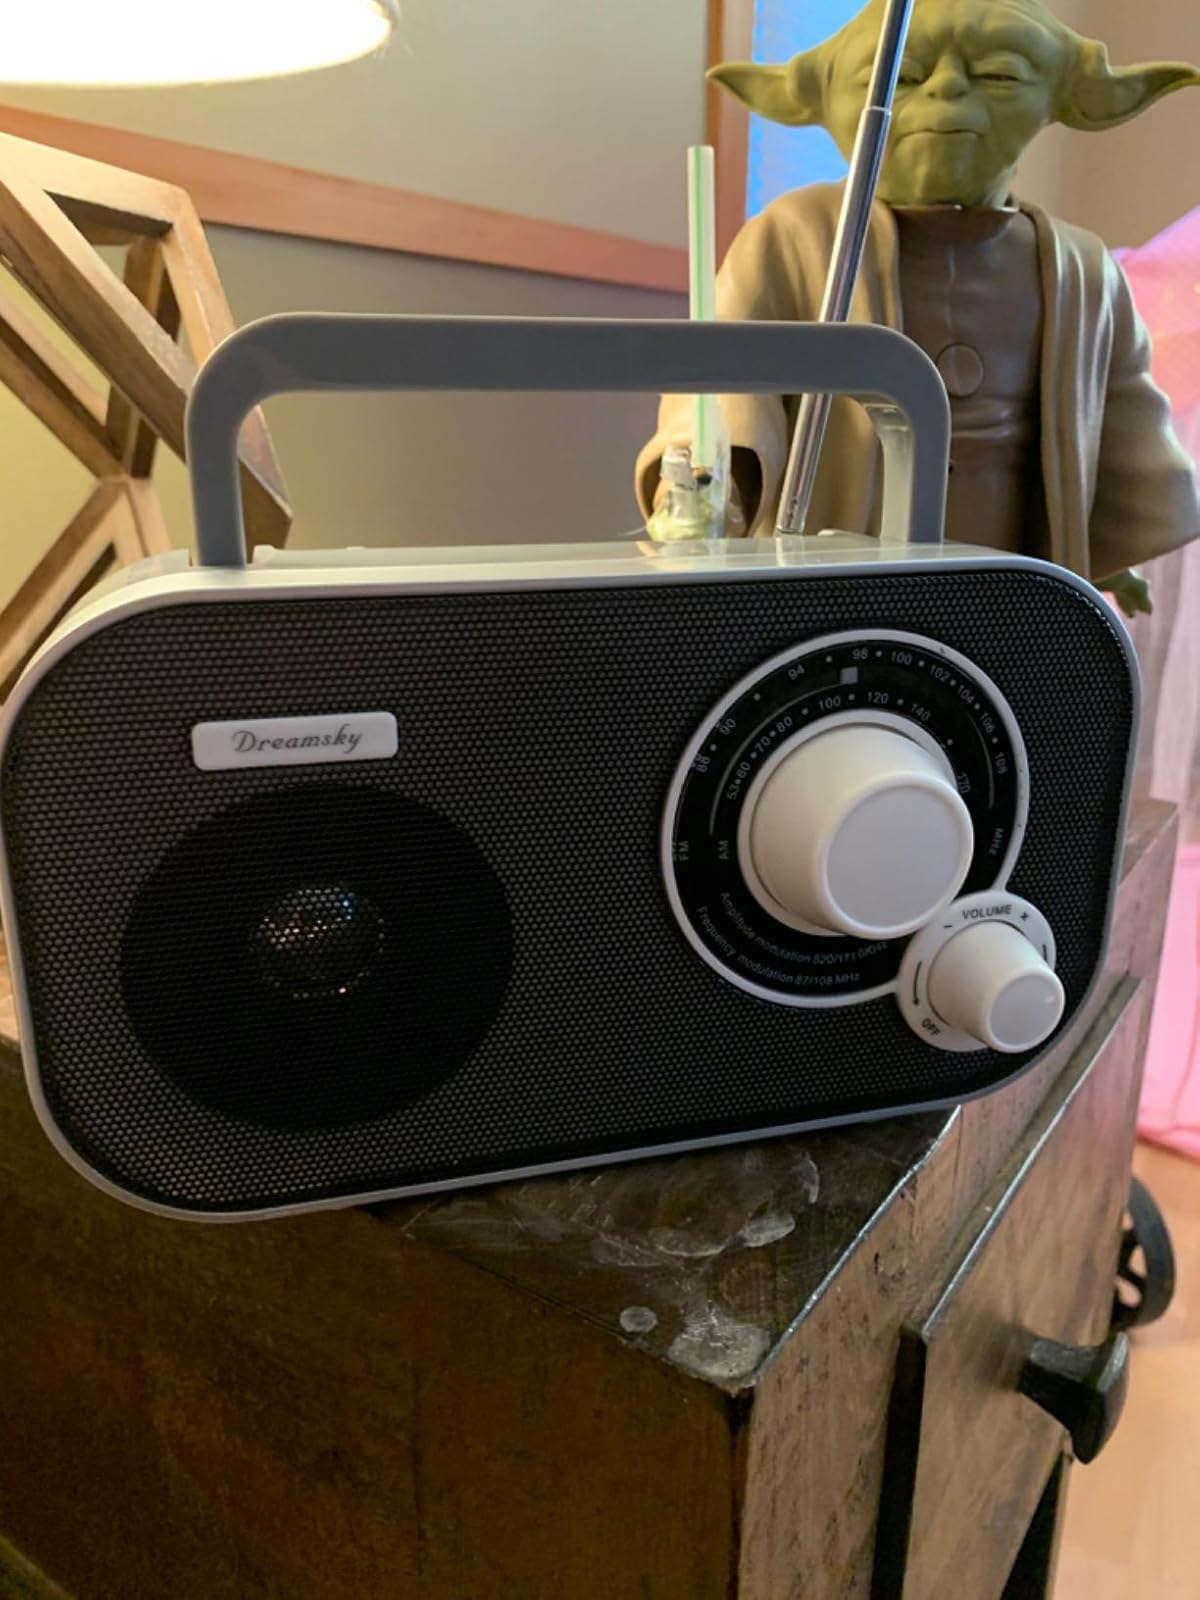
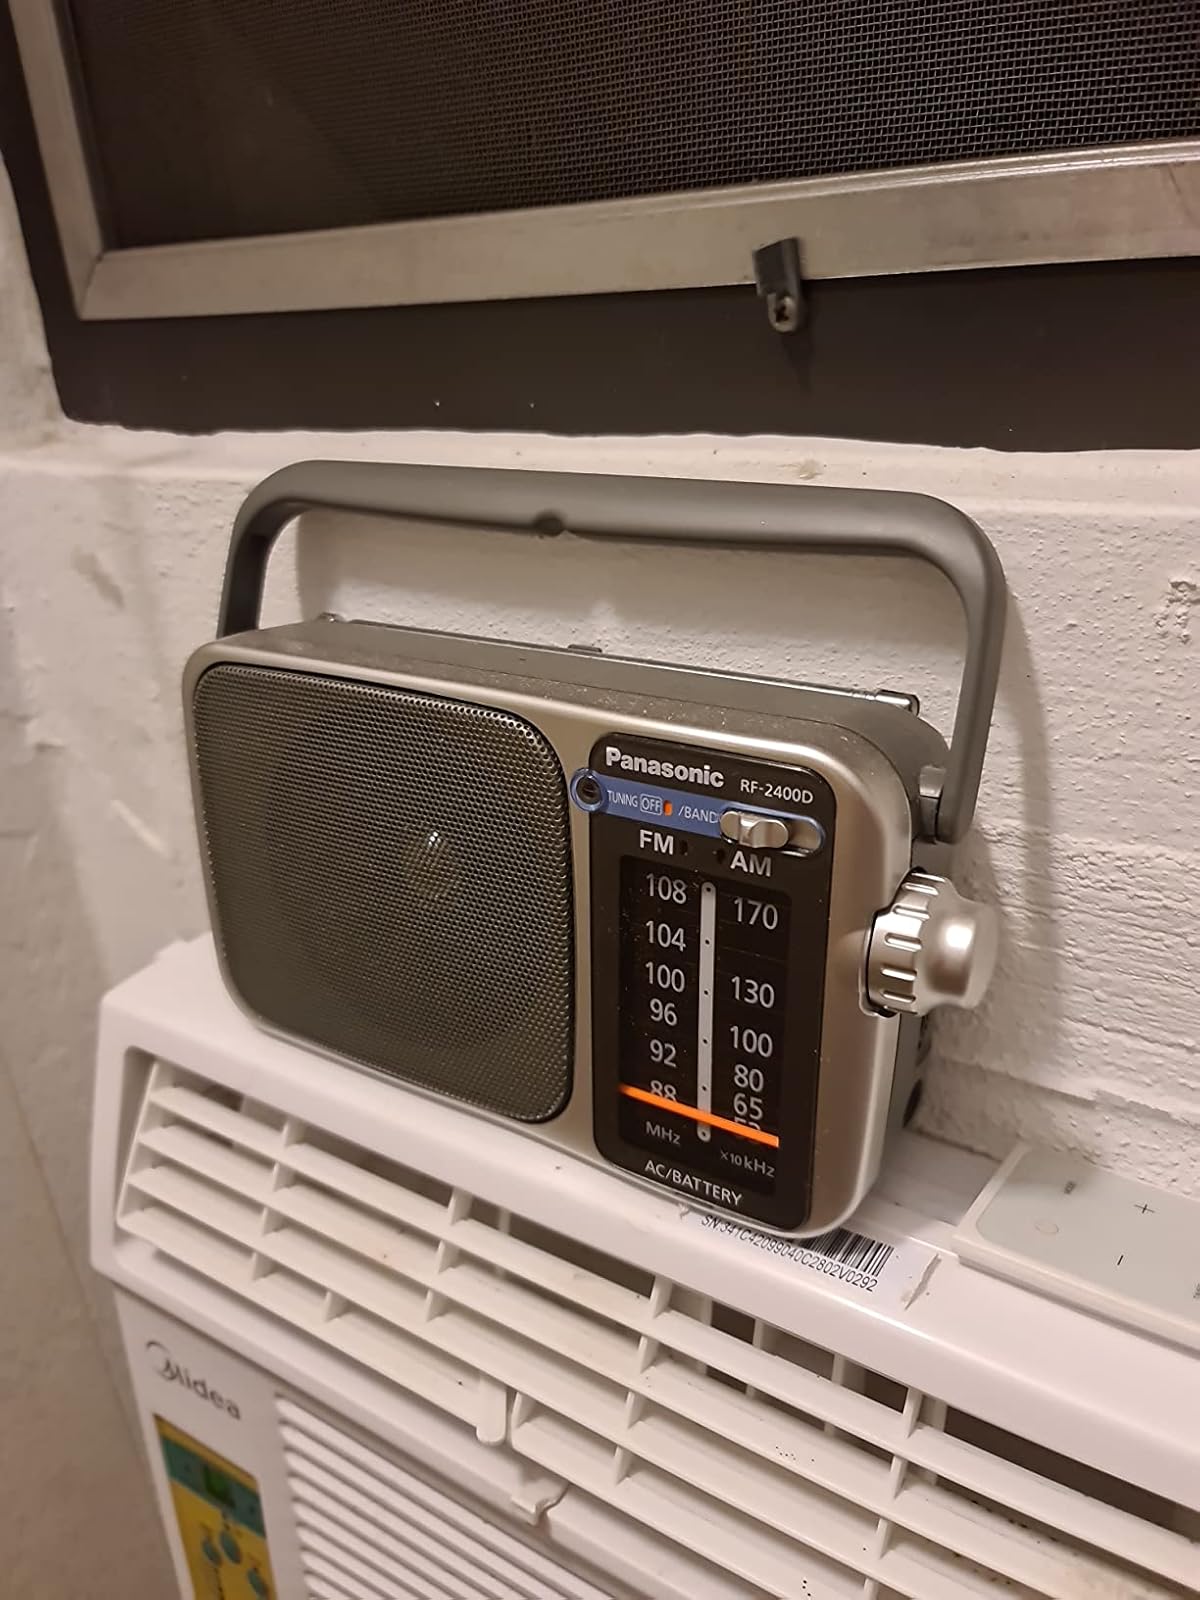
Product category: radio
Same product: no